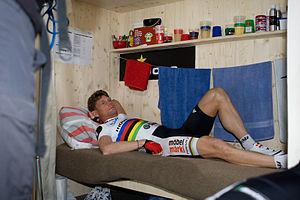
Bruno Risi est un coureur cycliste suisse. Spécialiste de la piste, il a formé avec son compatriote Kurt Betschart le duo le plus titré de l'histoire des compétitions de six jours, avec 37 victoires, avant de s’associer, à partir de 2006, à Franco Marvulli, avec qui il a été champion du monde de l'américaine. Il est également quadruple champion du monde de la course aux points. Il met un terme à sa carrière en 2010.